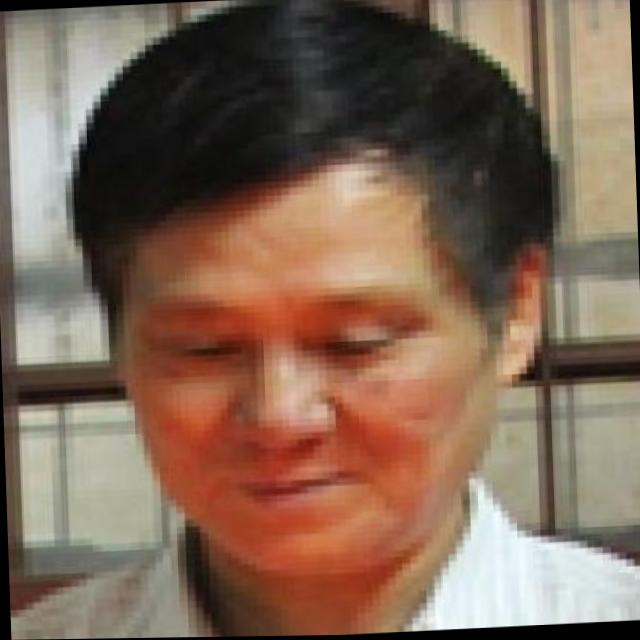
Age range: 45-64